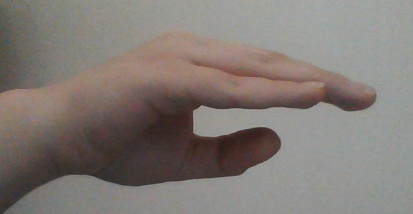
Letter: jeem